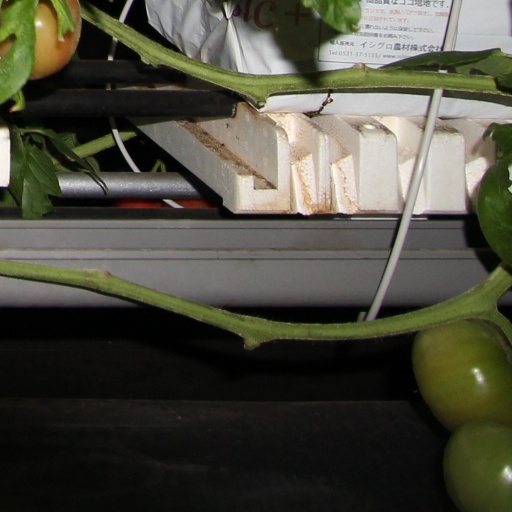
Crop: tomato